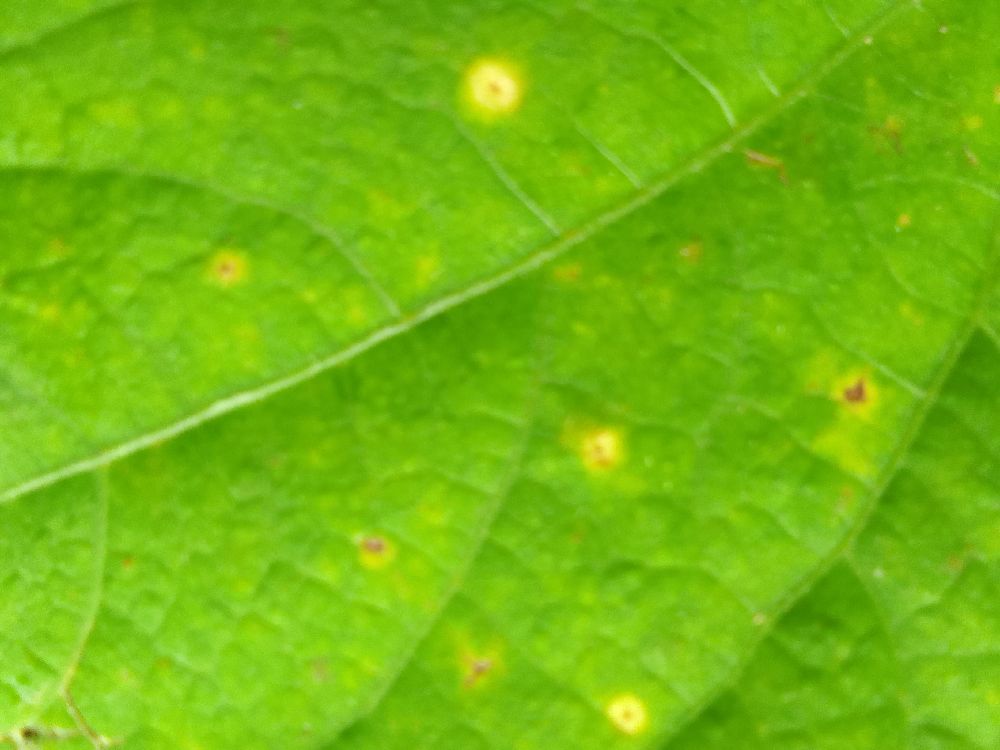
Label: rust